Describe the emotion expressed in this image:  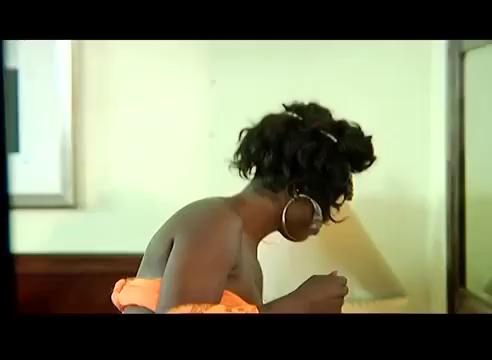
This person displays Suffering, valence and arousal with low intensity.